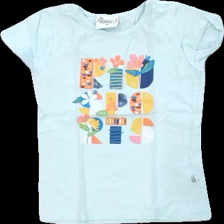
View: front
Type: T-shirt
Category: Children
Brand: Not in the list
Brand text on label: zebralino
Colors: Pink, Blue, Yellow, Multicolor
Material: 100% cotton
Pattern: Other
Cut: Regular
Size: 110
Season: All
Damage location: middle left
Damage 2 location: middle right
Damage 3 location: bottom right
Price range: <50
Recommended usage: Reuse
Description: blå t-shirt med text fram